Spanish cuisine

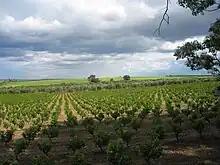
Cultivation of the Mediterranean triad, wheat, grapes, and olives, in the province of Huelva, representing the traditional staples of Mediterranean agriculture and cuisine.

Authors such as Strabo wrote about the aboriginal people of Spain using nuts and acorns as staple foods. The extension of vineyards along the Mediterranean seemed to be due to the colonization of Greeks and Phoenicians, who also introduced the production of olive oil. Spain became the largest producer of olive oil in the world. The growing of crops of the so-called (the "Mediterranean triad": wheat, grapes, and olives) underpinned the staple meal products for the inhabitants of the south of the Iberian Peninsula during the Roman Era (bread, wine and oil).